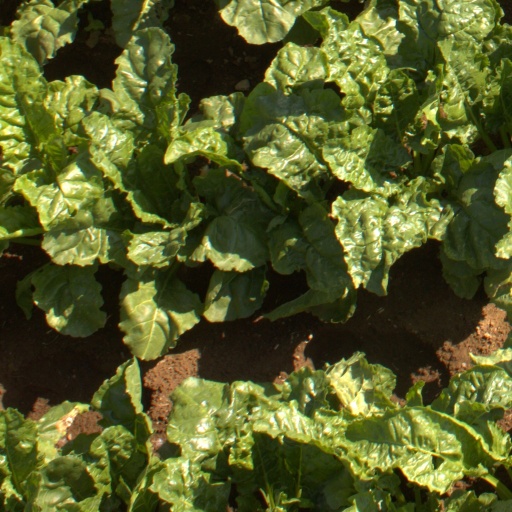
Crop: sugar beet